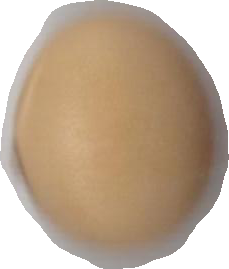
Variety: Anjasmoro